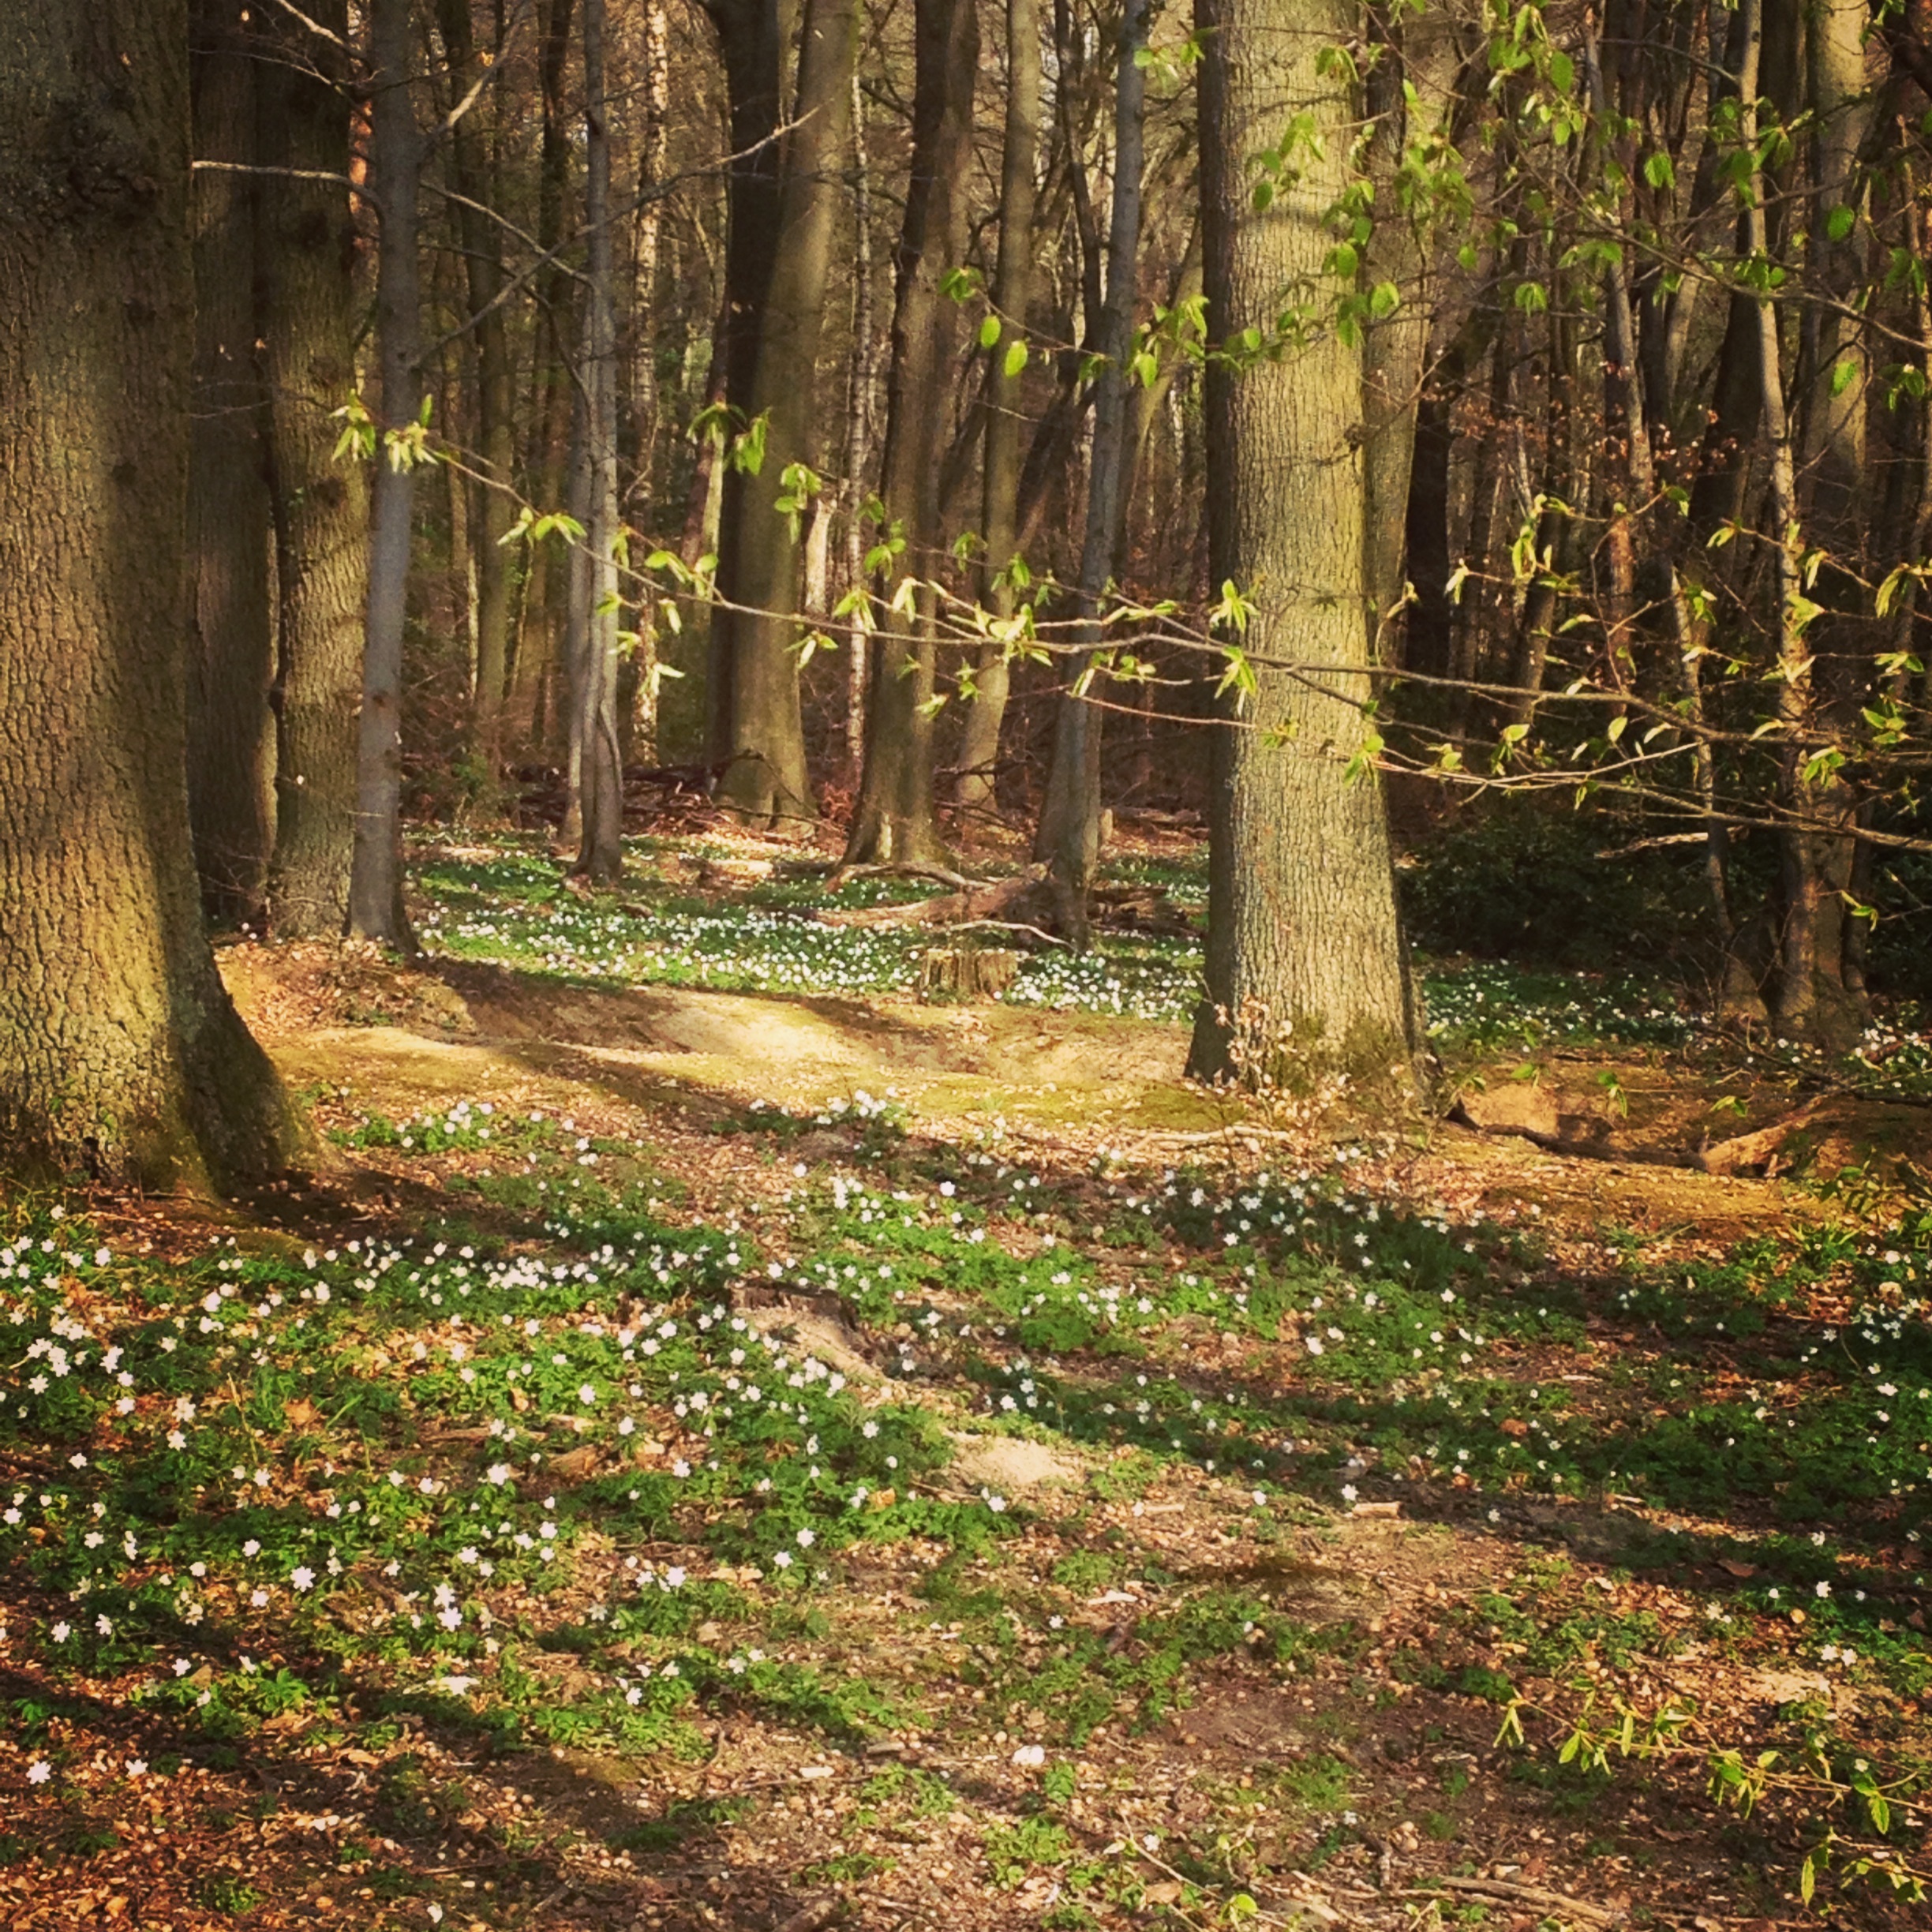
landscape, tree, forest, wilderness, plant, trail, sunlight, leaf, flower, autumn, season, trees, spruce, deciduous, grove, woodland, habitat, mood, ecosystem, sunbeam, branch branches, fairy tale forest, biome, old growth forest, natural environment, woody plant, temperate broadleaf and mixed forest, temperate coniferous forest